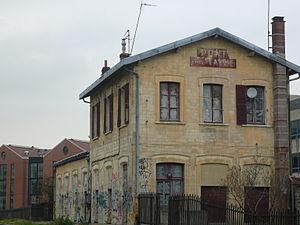
La gare du pont de Flandre est une gare désaffectée de la ligne de Petite Ceinture à Paris, en France.